81st Training Wing

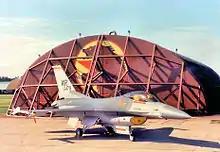
527th AS F-16C Block 30A Fighting Falcon 85-1479 at RAF Bentwaters, England, 1988 upon squadron receipt of the aircraft. This was the first European based F16 aggressor aircraft and it is shown parked in front of a Hardened Aircraft Shelter adorned with a Russian bear and star. The 527th AS was the only USAFE squadron in the UK to be assigned the F-16.

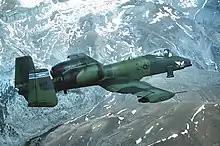
A 91st TFS A-10A in 1987 flying through the Pyrenees mountains between France and Spain.

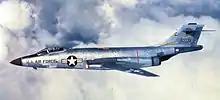
92d TFS F-101C Voodoo 56-035

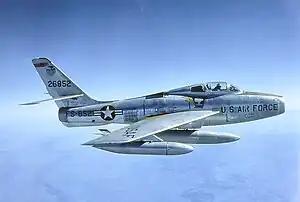
91st TFS F-84F 52-6852

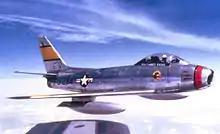
78th FBS North American F-86F Sabre - 51-13234

After fourteen months at now redesignated Larson Air Force Base, the 81st received movement orders to deploy to England. On 1 August 1951, the 81st flew initially into RAF Shepherds Grove, when in September transferred its headquarters to RAF Bentwaters, where the wing would be stationed for the next 40 years as part of the United States Air Forces in Europe (USAFE). The 81st Fighter-Bomber Group was inactivated on 16 June 1952 when the group was considered redundant as part of the Air Force tri-deputate reorganization.